Charles Wesley Powell

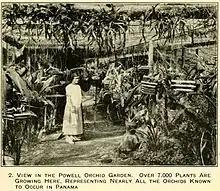
7,000 plants-500 orchid species

Knowing the time would come when he could no longer care for the 7,000 plants (including cacti, palms, ferns, lilies, and roughly 500 orchid species) in his astonishing garden, "On March 1, 1926, Powell, Pring, and George Moore (Director of the MBG-aka Shaw's Garden) met in Panama and finalized the details of a great gift—Powell generously presented the Missouri Botanical Garden with his world-wide-known collection of orchids." "For the benefit of orchid growers throughout the world," the MBG's 1926 bulletin gives an accounting of some the orchids gifted by Powell. "At age 72, Powell had one of the greatest private orchid collections in the world; his donation made the Shaw's Garden orchid collection the finest in the world."